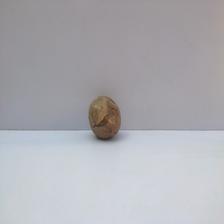
Size: Spoiled